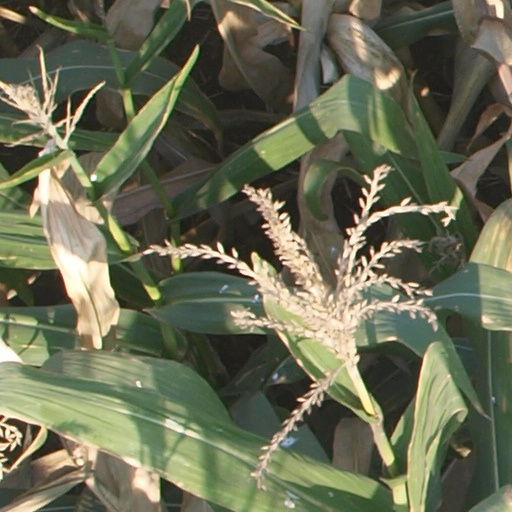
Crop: maize; corn